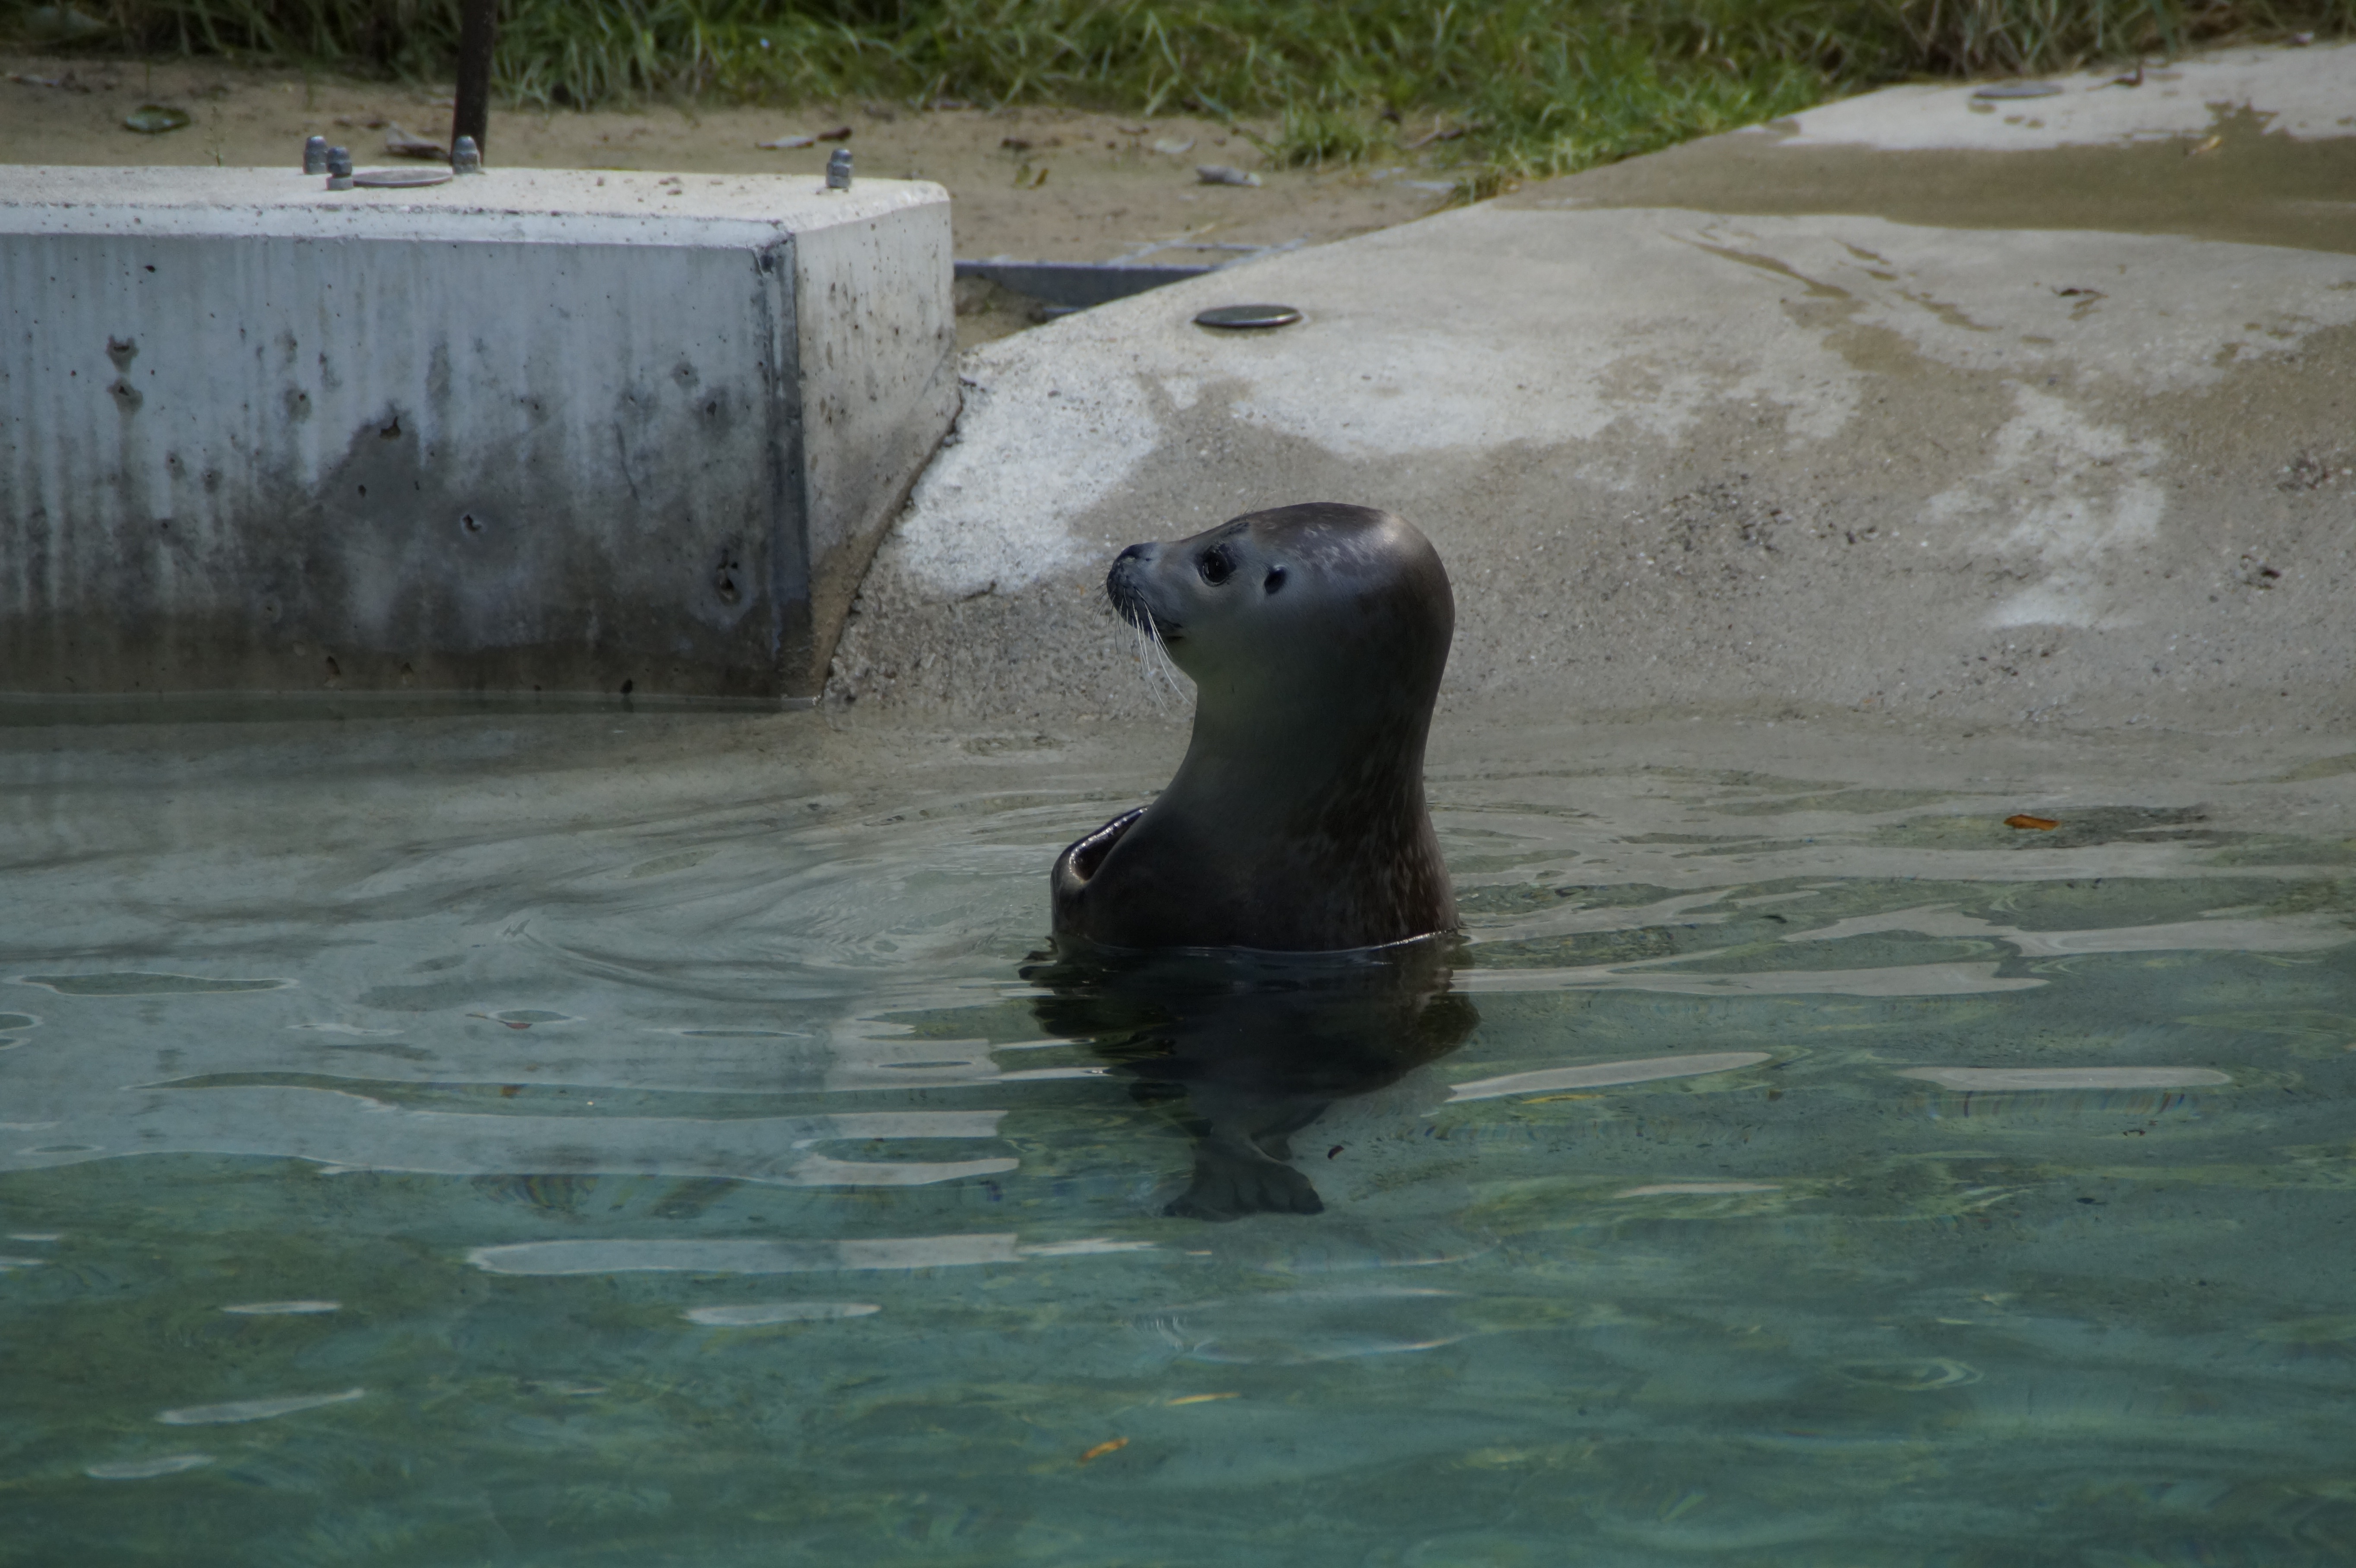
watch, sea, water, view, animal, wildlife, zoo, mammal, seal, fauna, face, head, look, seals, curious, meeresbewohner, harbor seal, zoo animal, marine mammal